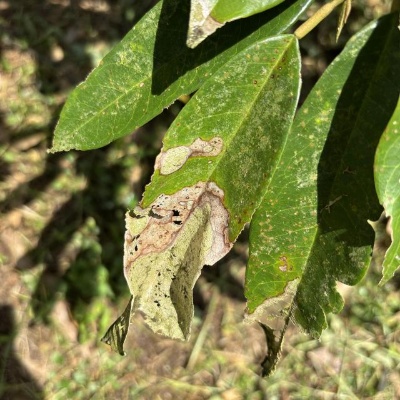
Label: Leaf_Blight